Astroloba corrugata

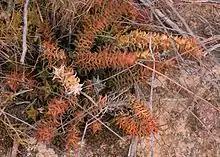
"Astroloba corrugata" growing in habitat.

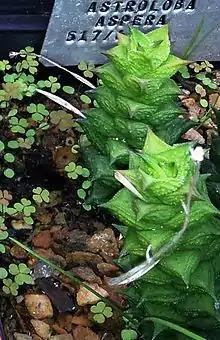
Detail of "Astroloba corrugata" in cultivation.

"Astroloba corrugata" is a compact "Astroloba" species, with slender, sprawling stems (up to 20 cm long), densely covered in spirally arranged pointed leaves.